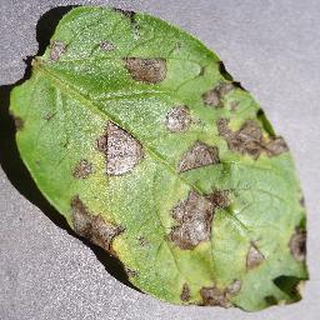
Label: potato_early_blight